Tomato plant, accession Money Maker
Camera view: tilt-top (135 deg); turntable rotation: 180 degrees
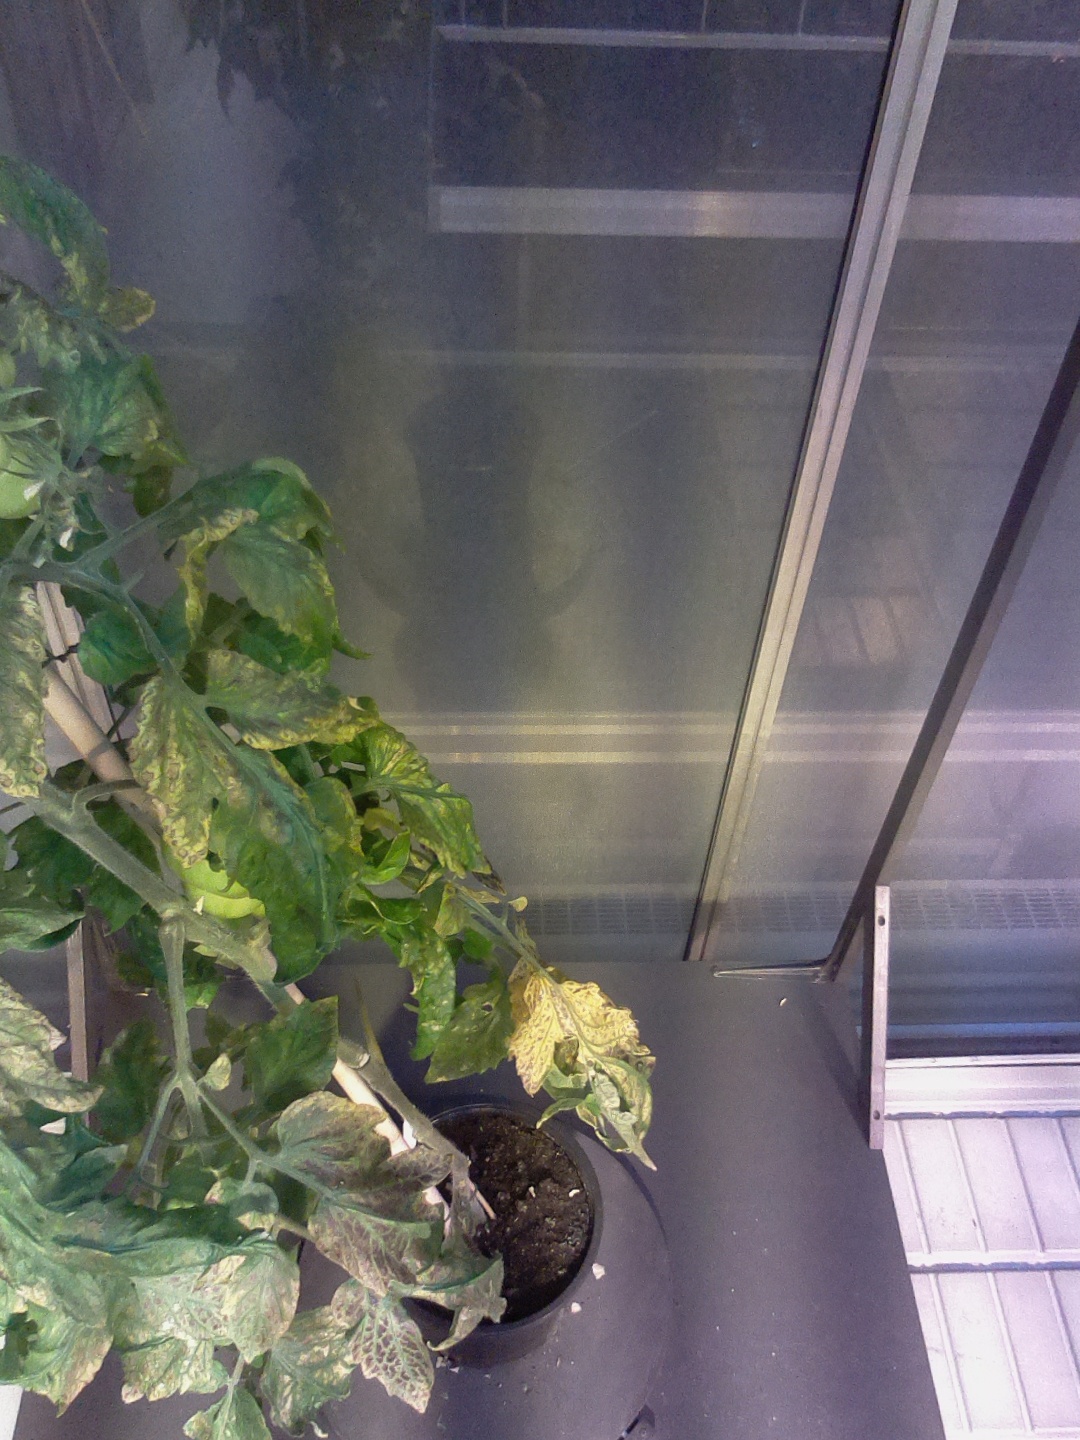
BBCH growth stage 78: 80% -90% of final fruit size